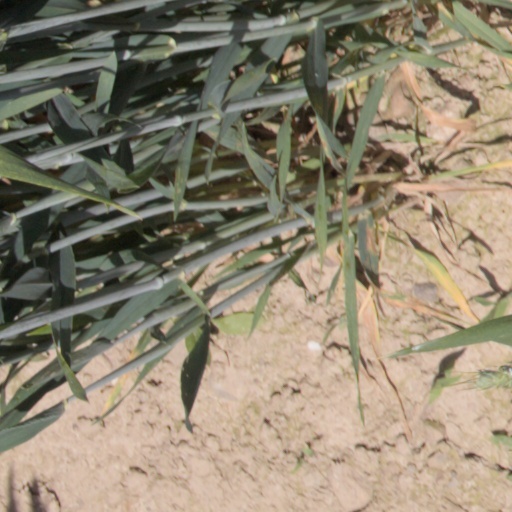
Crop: wheat